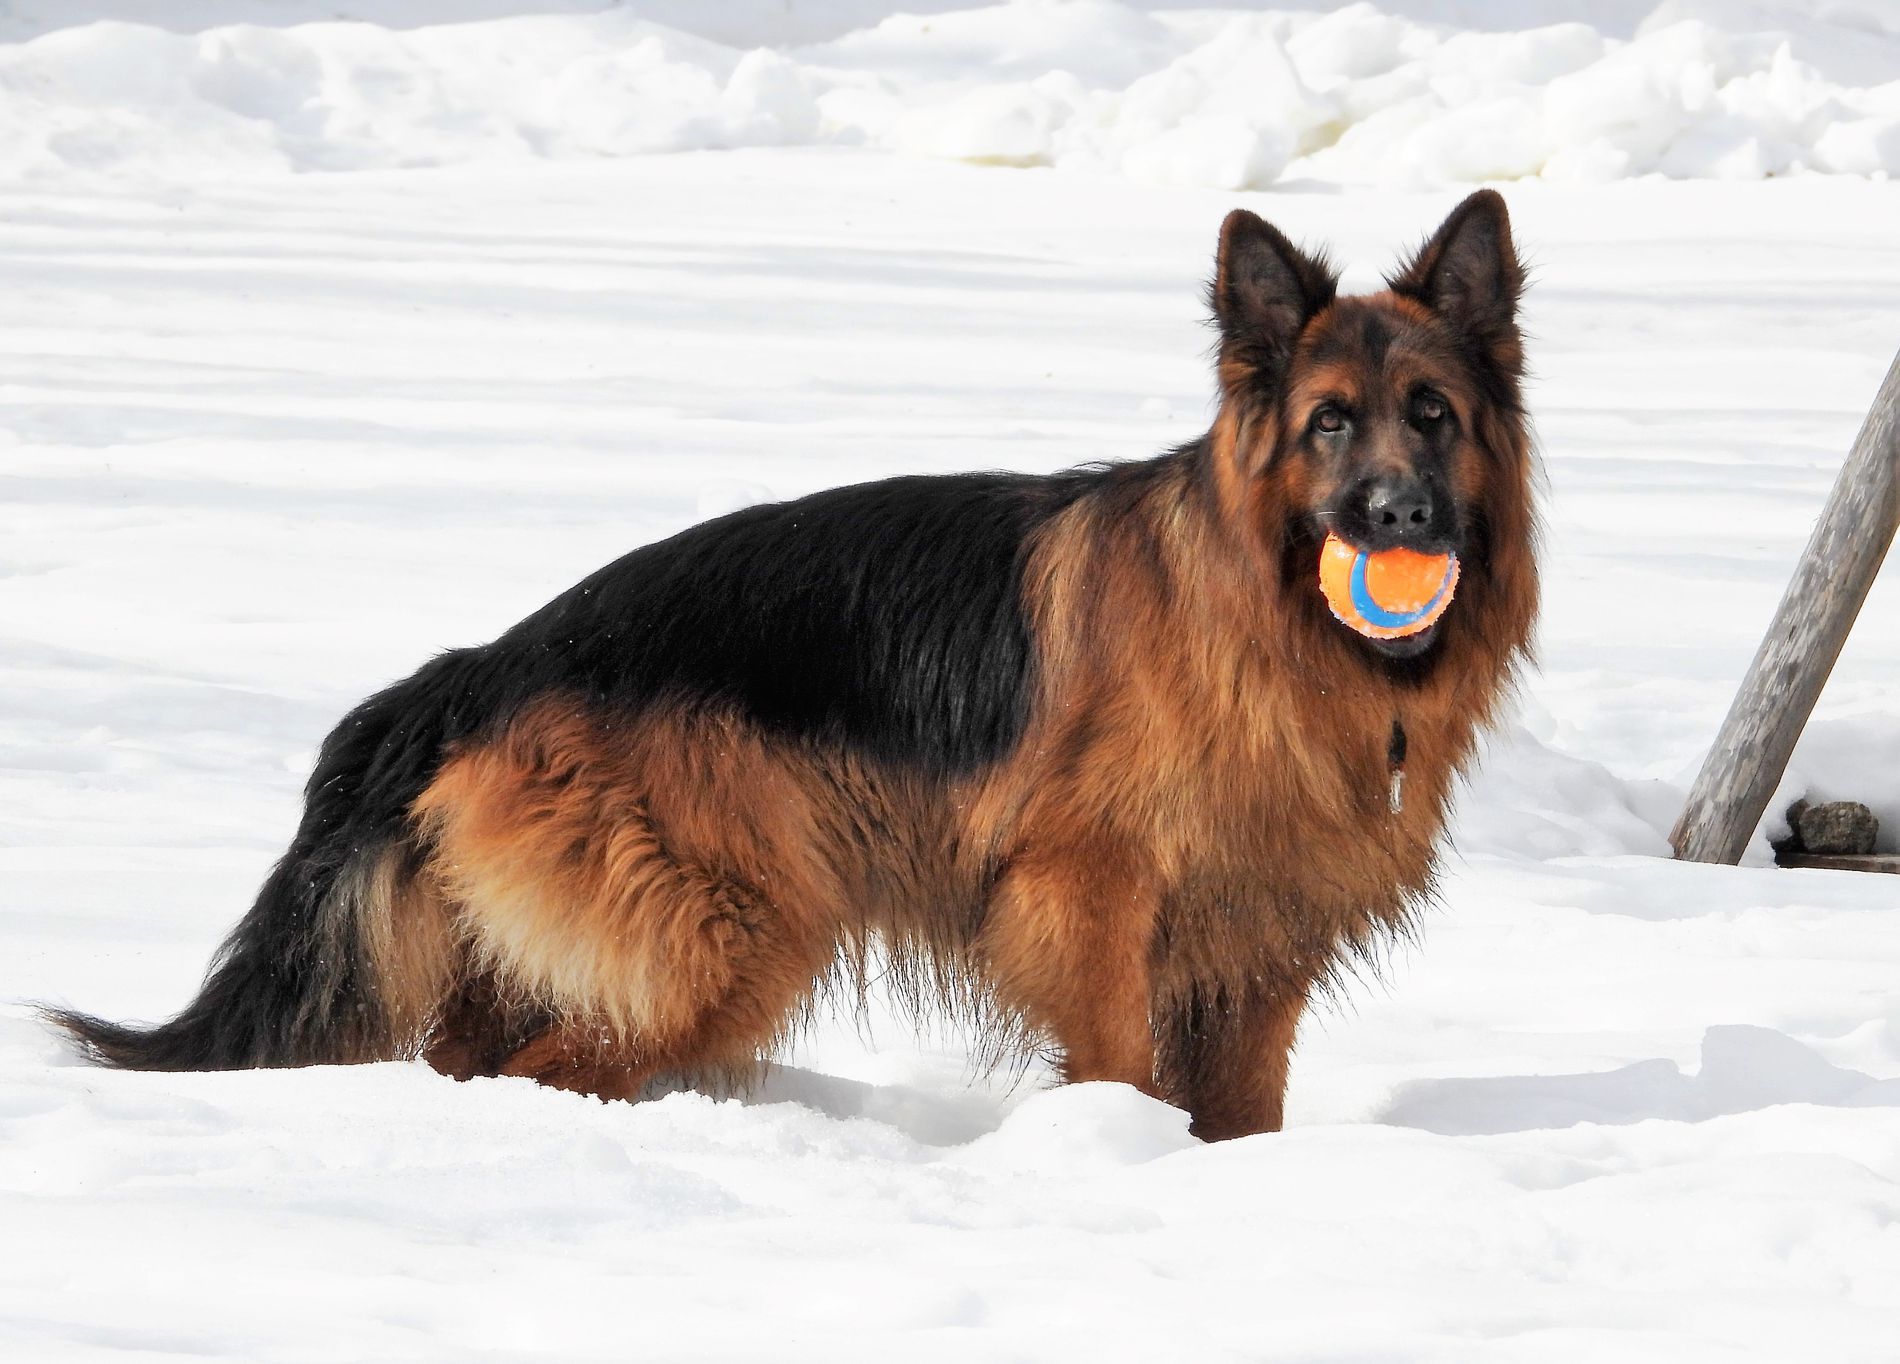
Dog in Snow
This image features a German Shepherd dog standing in the snow, holding a ball in its mouth. In the background, there are wood and rock.
A medium shot of a German Shepherd dog standing in the snow, holding a ball in its mouth. The image contains various shades of brown, black, orange, white, and blue. The image evokes a sense of playfulness and joy.
Labels: Animal, Canine, Dog, German Shepherd, Mammal, Pet, Ball, Wooden Pole, Rock, Wood, Snow-Covered Ground
Camera: NIKON CORPORATION COOLPIX P1000
Aperture: F5
Exposure: 1/1000 sec
ISO: 100
Focal length: 66.5 mm